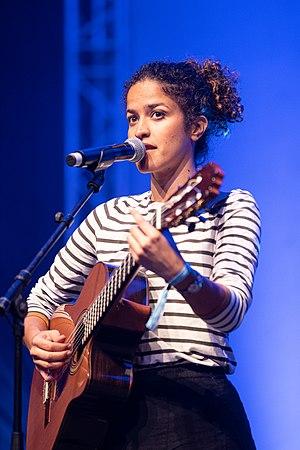
Aline Frazão, née le 17 juin 1988, est une chanteuse-compositrice-interprète angolaise.